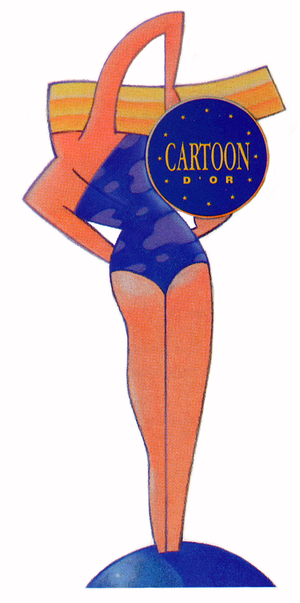
Logo Cartoon d'Or